Max Manus: Man of War

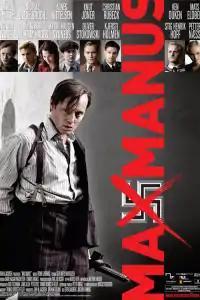
Theatrical release poster

Max Manus: Man of War is a 2008 Norwegian biographical war film based on the real events of the life of resistance fighter Max Manus (9 December 1914 – 20 September 1996). The story follows Manus (Aksel Hennie) from the Winter War against the Soviet Union, through the outbreak of World War II and the occupation of Norway by Nazi Germany until peacetime in 1945. The film is based on Max Manus's own books "Det vil helst gå godt" and "Det blir alvor", as well as other accounts and historical documentation. The film stays largely historically accurate, but omits some events, and moves some of the supporting characters around to show them taking part in events in place of others. The production included around 1,800 extras and 2,000 workers behind the cameras.